William King Hale

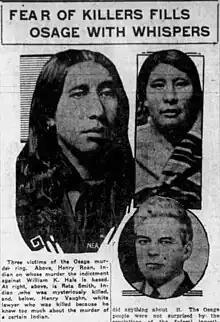
1926 newspaper illustration of Henry Roan, Reta Smith, and William Vaughn

Hale and his nephews, Ernest and Byron Burkhart, conspired to kill several Osage people for their Osage headrights after Ernest married Mollie Kyle, a native Osage: